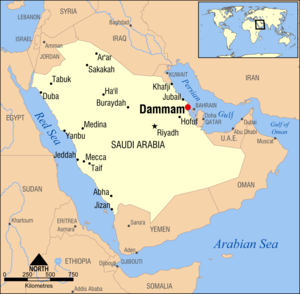
Dammam
Dammams beliggenhed i Saudi-Arabien
Dammam er en by i det østlige Saudi-Arabien, med et indbyggertal på cirka 905.000. Byen er hovedstad i landets Østprovins. Dens placering ved kysten til den Persiske Golf, gør den til en af landets vigtigste havnebyer.